Karel Svoboda (artist)

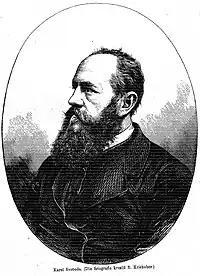
Karel Svoboda on a lithograph by Friedrich Kriehuber (1870)

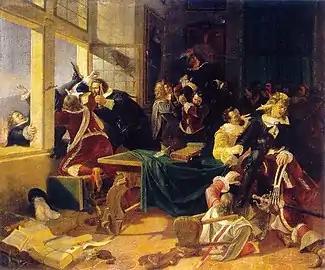
"The Defenestration of Prague of 1618" (1848)

Karel Svoboda (14 June 1824 – 13 September 1870) was a Czech painter. He painted primarily historical scenes, which are notable for their accurate detail. He worked in Prague and Vienna.